Renault Dauphine

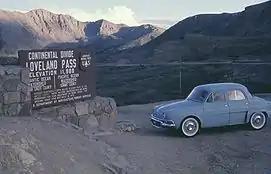
This Renault Dauphine at the top of the Continental Divide, in Colorado, US in August, 1964

In 1956, according to a retrospective in "The Independent", when the Dauphine debuted "it proved an almost instant success across the globe: the new coachwork was deemed highly elegant, the price was low, and the Dauphine's overall size was still suitable for congested Parisian streets."